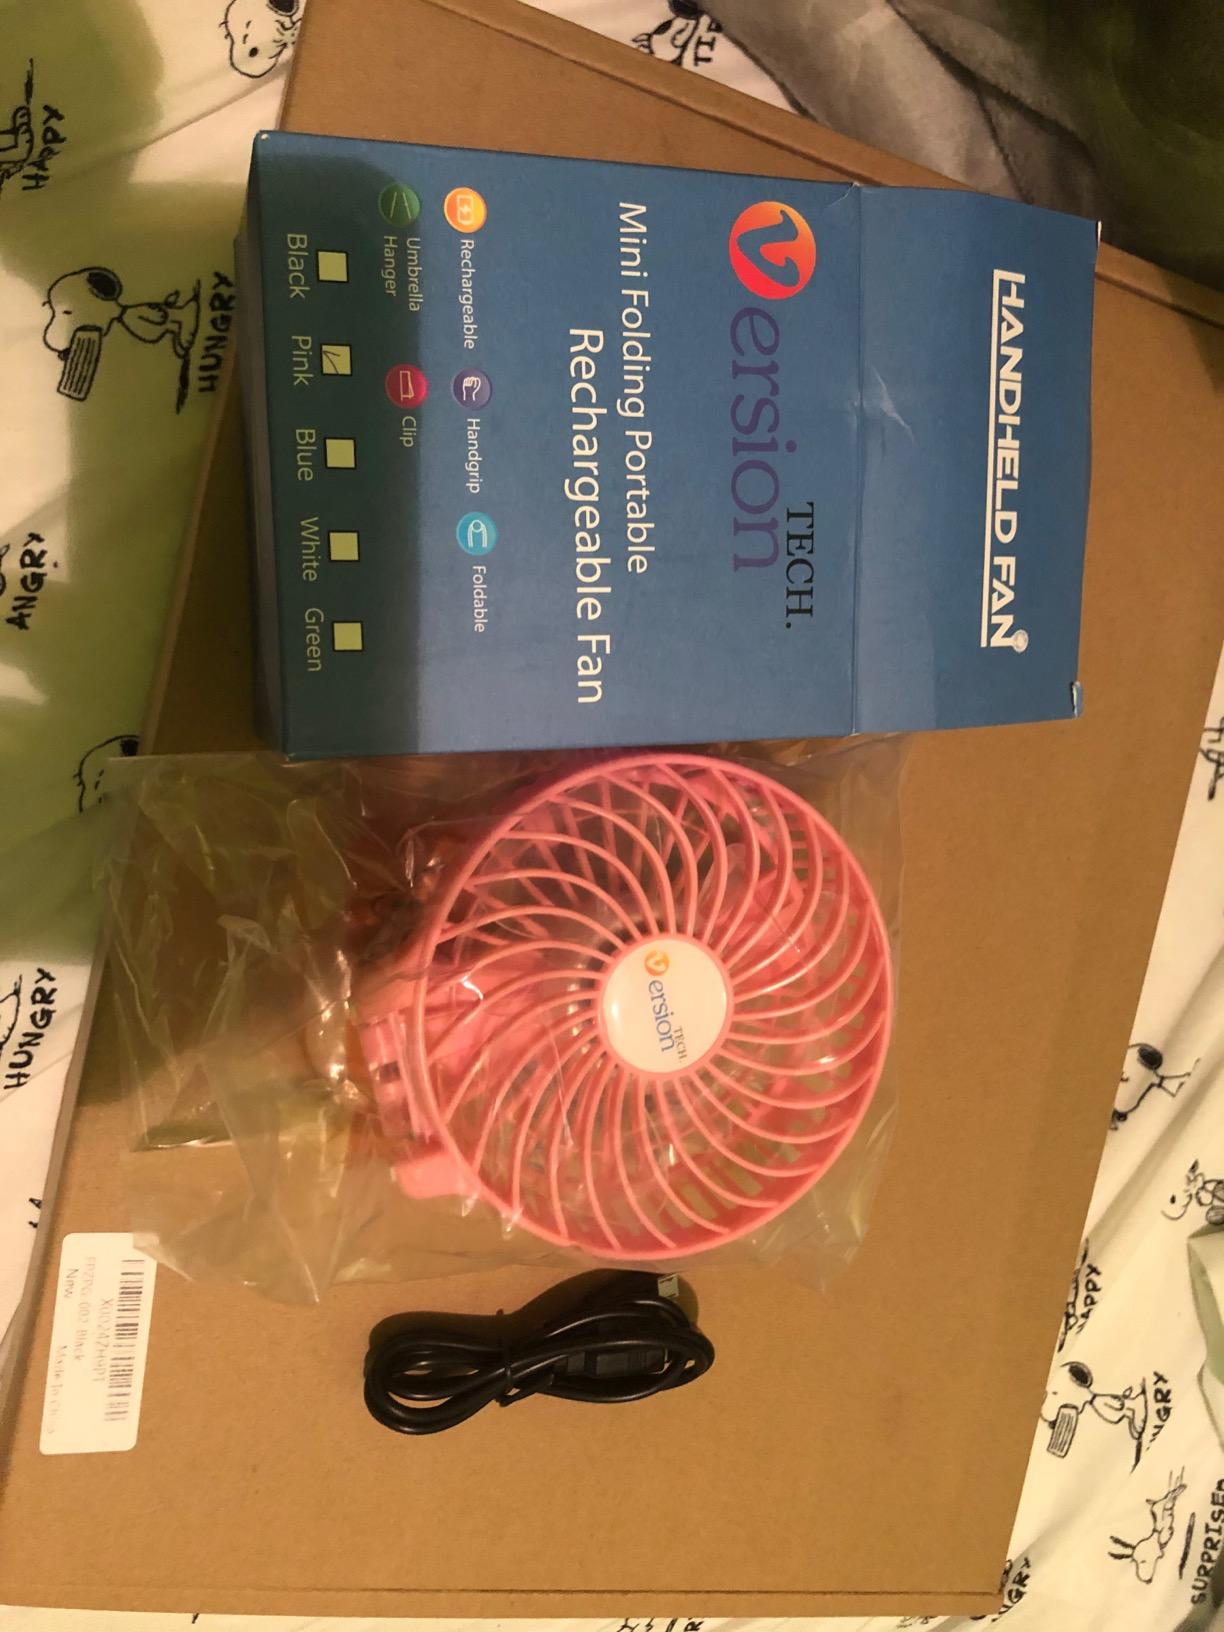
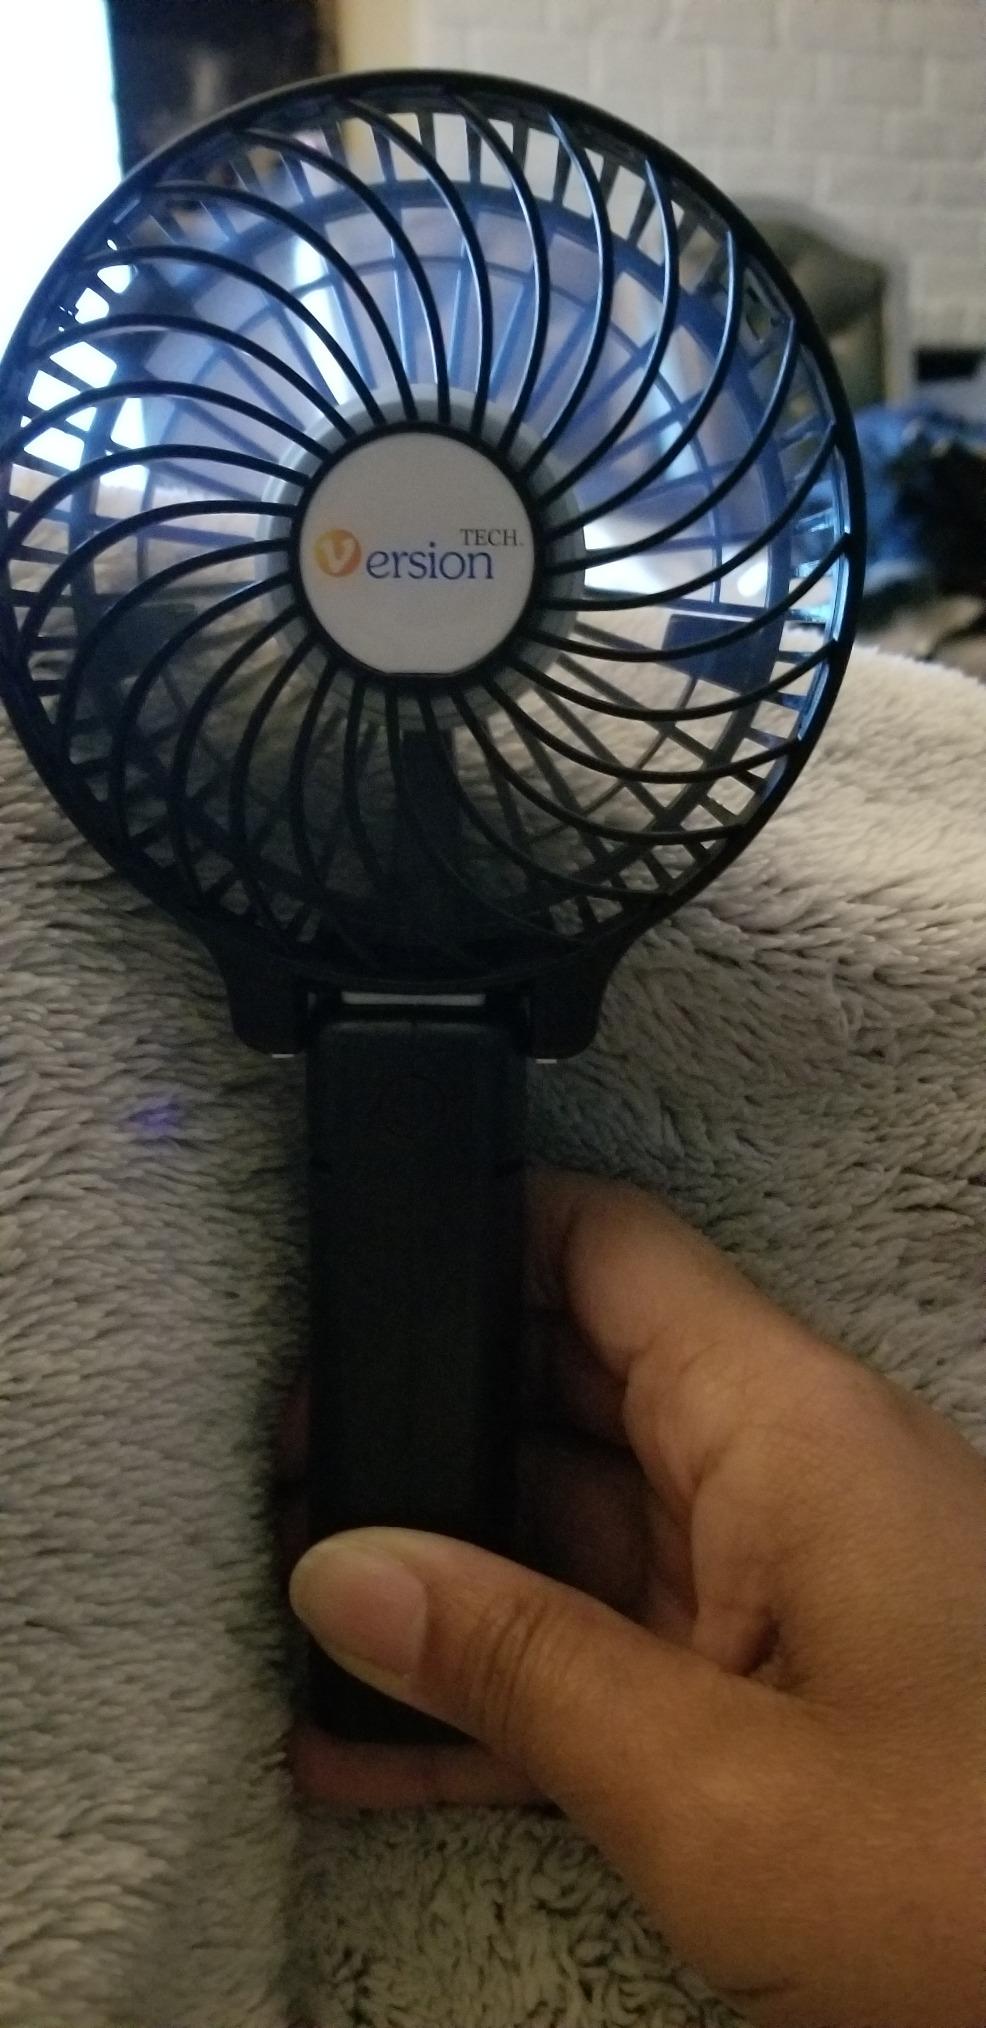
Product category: fan
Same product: no